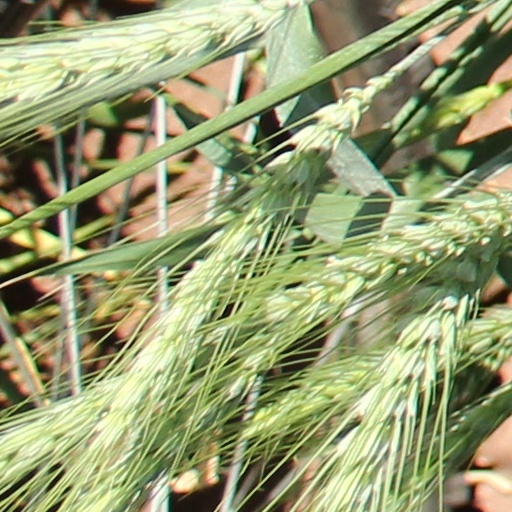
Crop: wheat